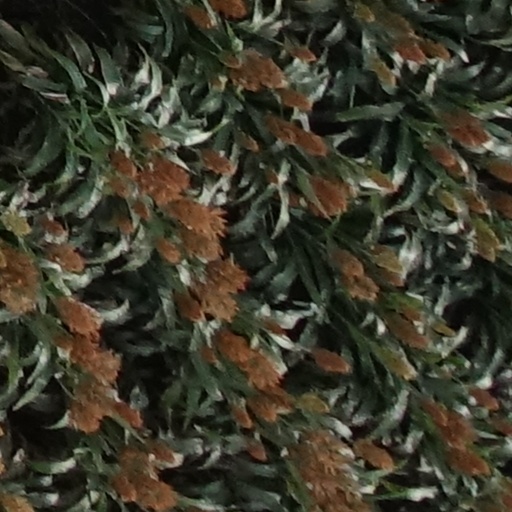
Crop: sorghum